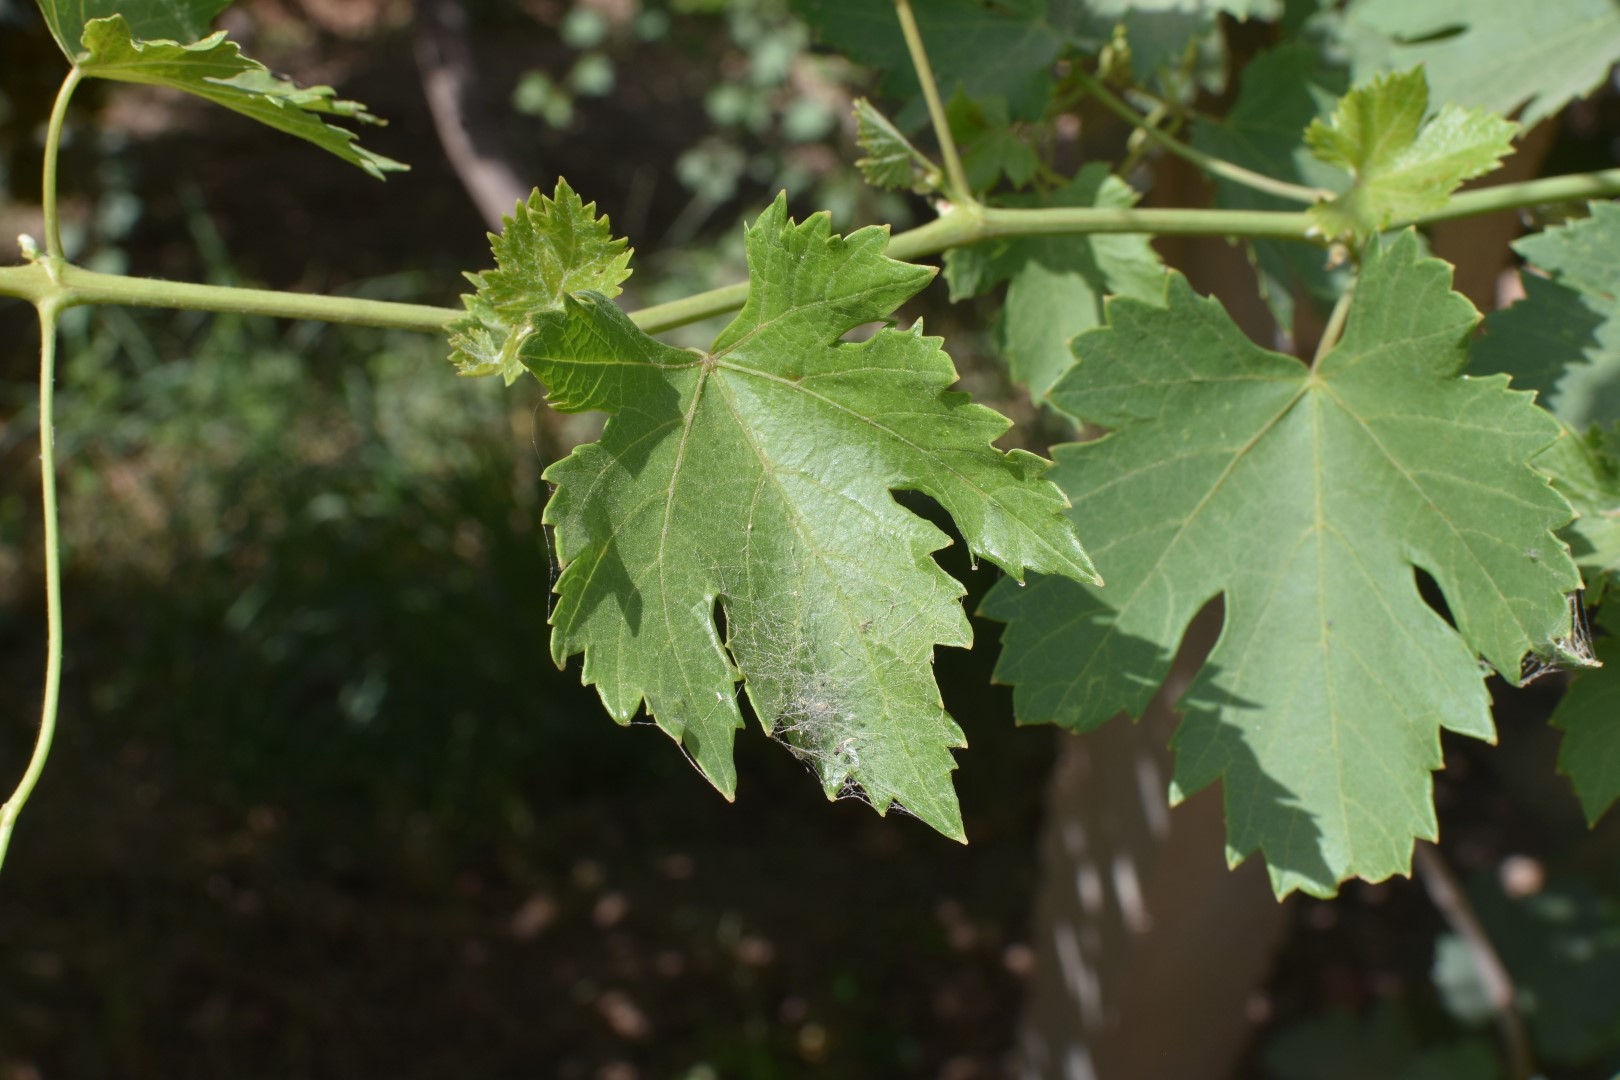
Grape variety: Halawani